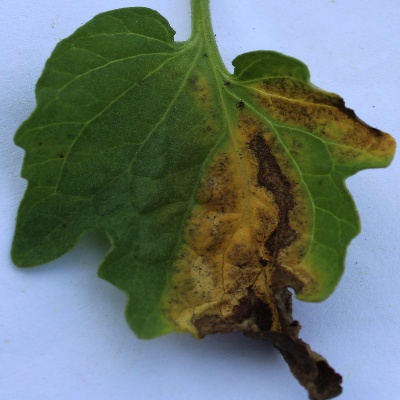
Crop: Tomato
Condition: verticulium wilt